Ethnikos Piraeus F.C.

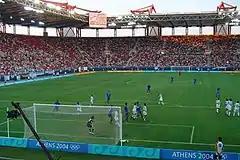
Karaiskakis Stadium in 2004

Karaiskakis Stadium in the Faliro area of Piraeus, commonly referred to as "Karaiskaki," is the traditional home of both Olympiacos and Ethnikos, but only Olympiacos has played there since the stadium was leveled and rebuilt purely at Olympiacos' expenses ahead of the 2004 Summer Olympics.